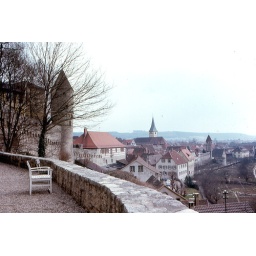
Looking out at Gundelsheim from the castle walls. Part of the city wall is in the distance.